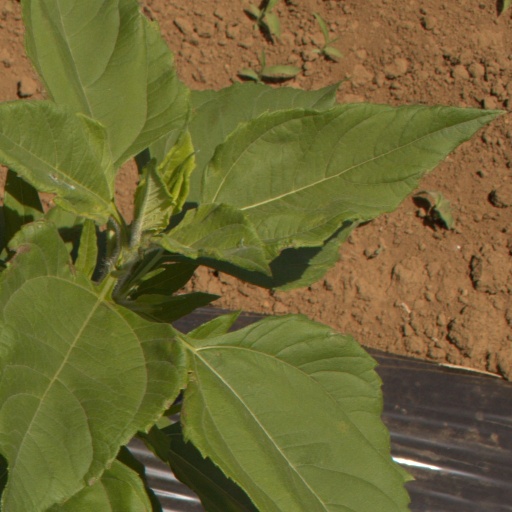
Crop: Jerusalem artichoke